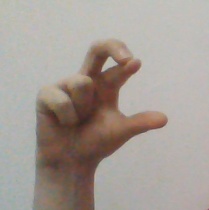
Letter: thal